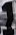
Number: 1